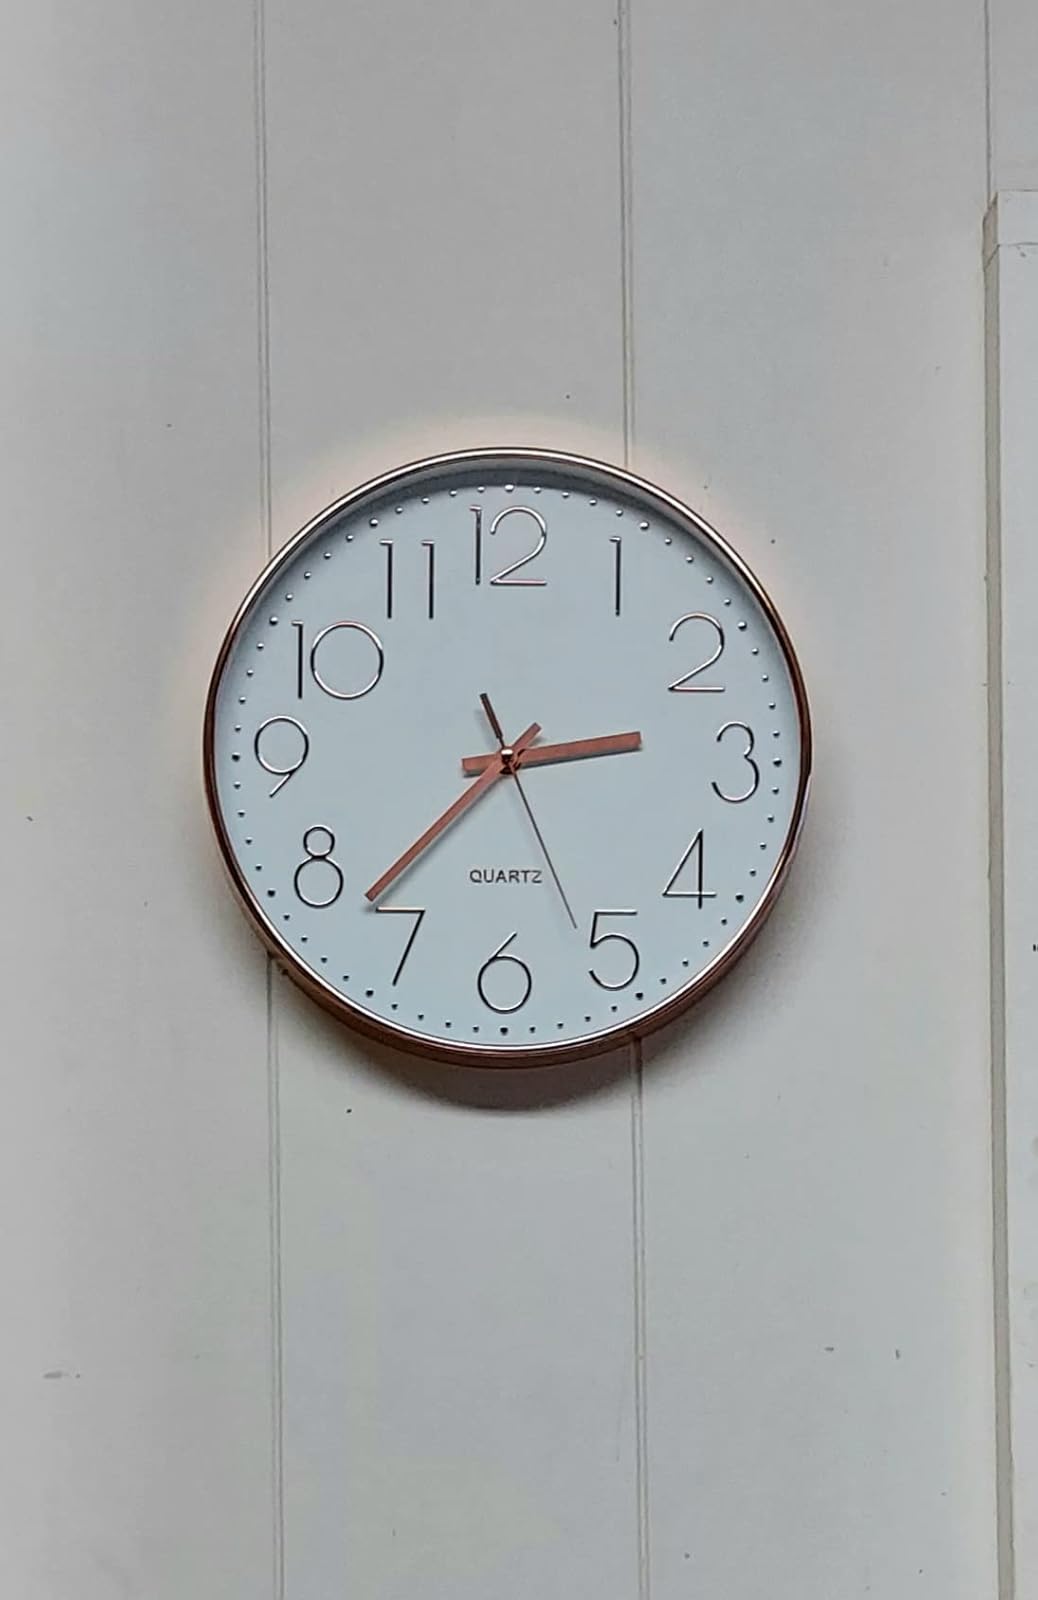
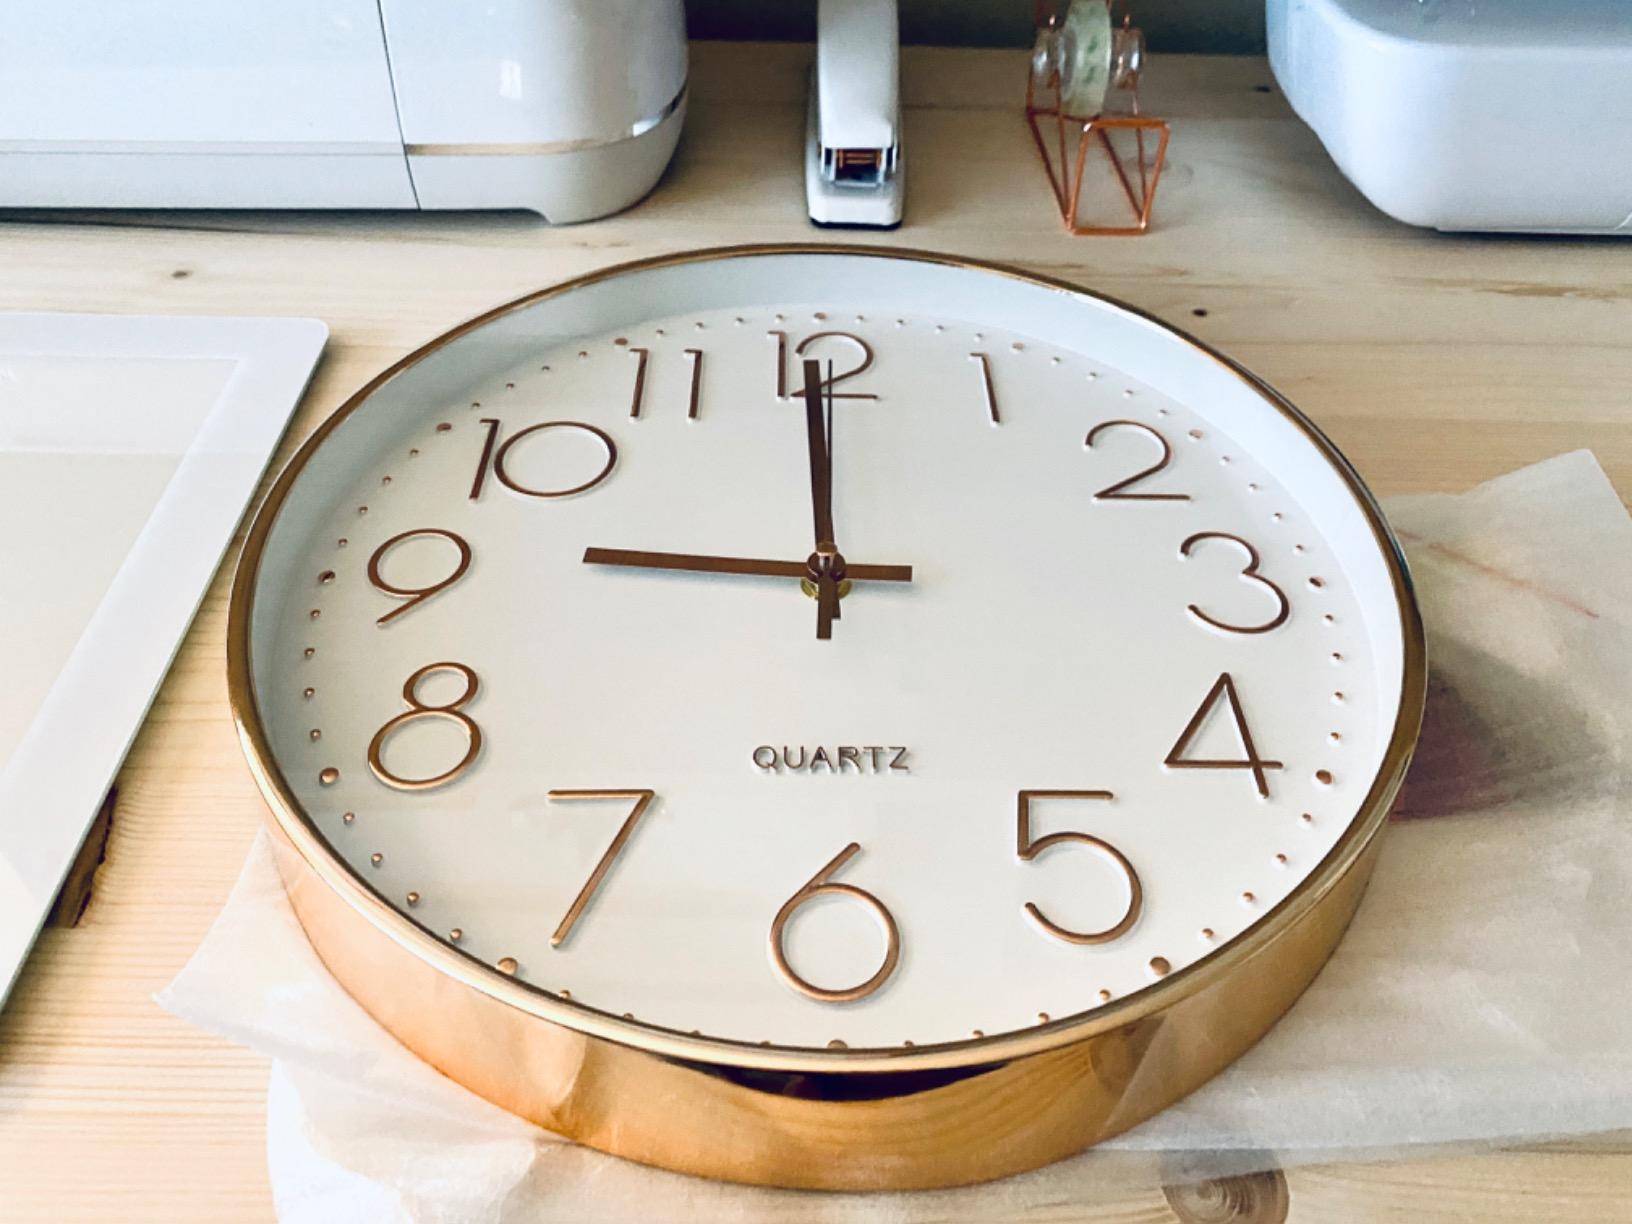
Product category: clock
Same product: yes